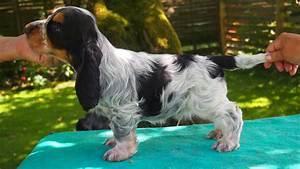
dog